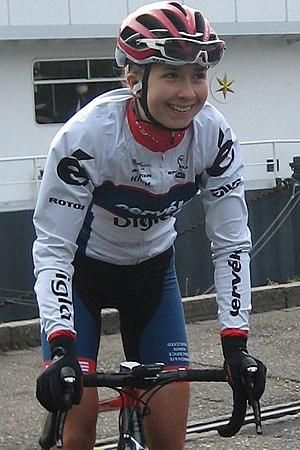
La saison 2017 de l'équipe cycliste Cervélo Bigla est la quatrième de la formation depuis son retour au niveau professionnel en 2014. La principale recrue est la jeune danoise Cecilie Uttrup Ludwig. Marie Vilmann, Christina Perchtold et Allie Dragoo rejoignent également l'équipe. La formation enregistre deux départs : celui de la Canadienne Joëlle Numainville, troisième du Grand Prix de Plouay et celui de Carmen Small, championne des États-Unis du contre-la-montre.